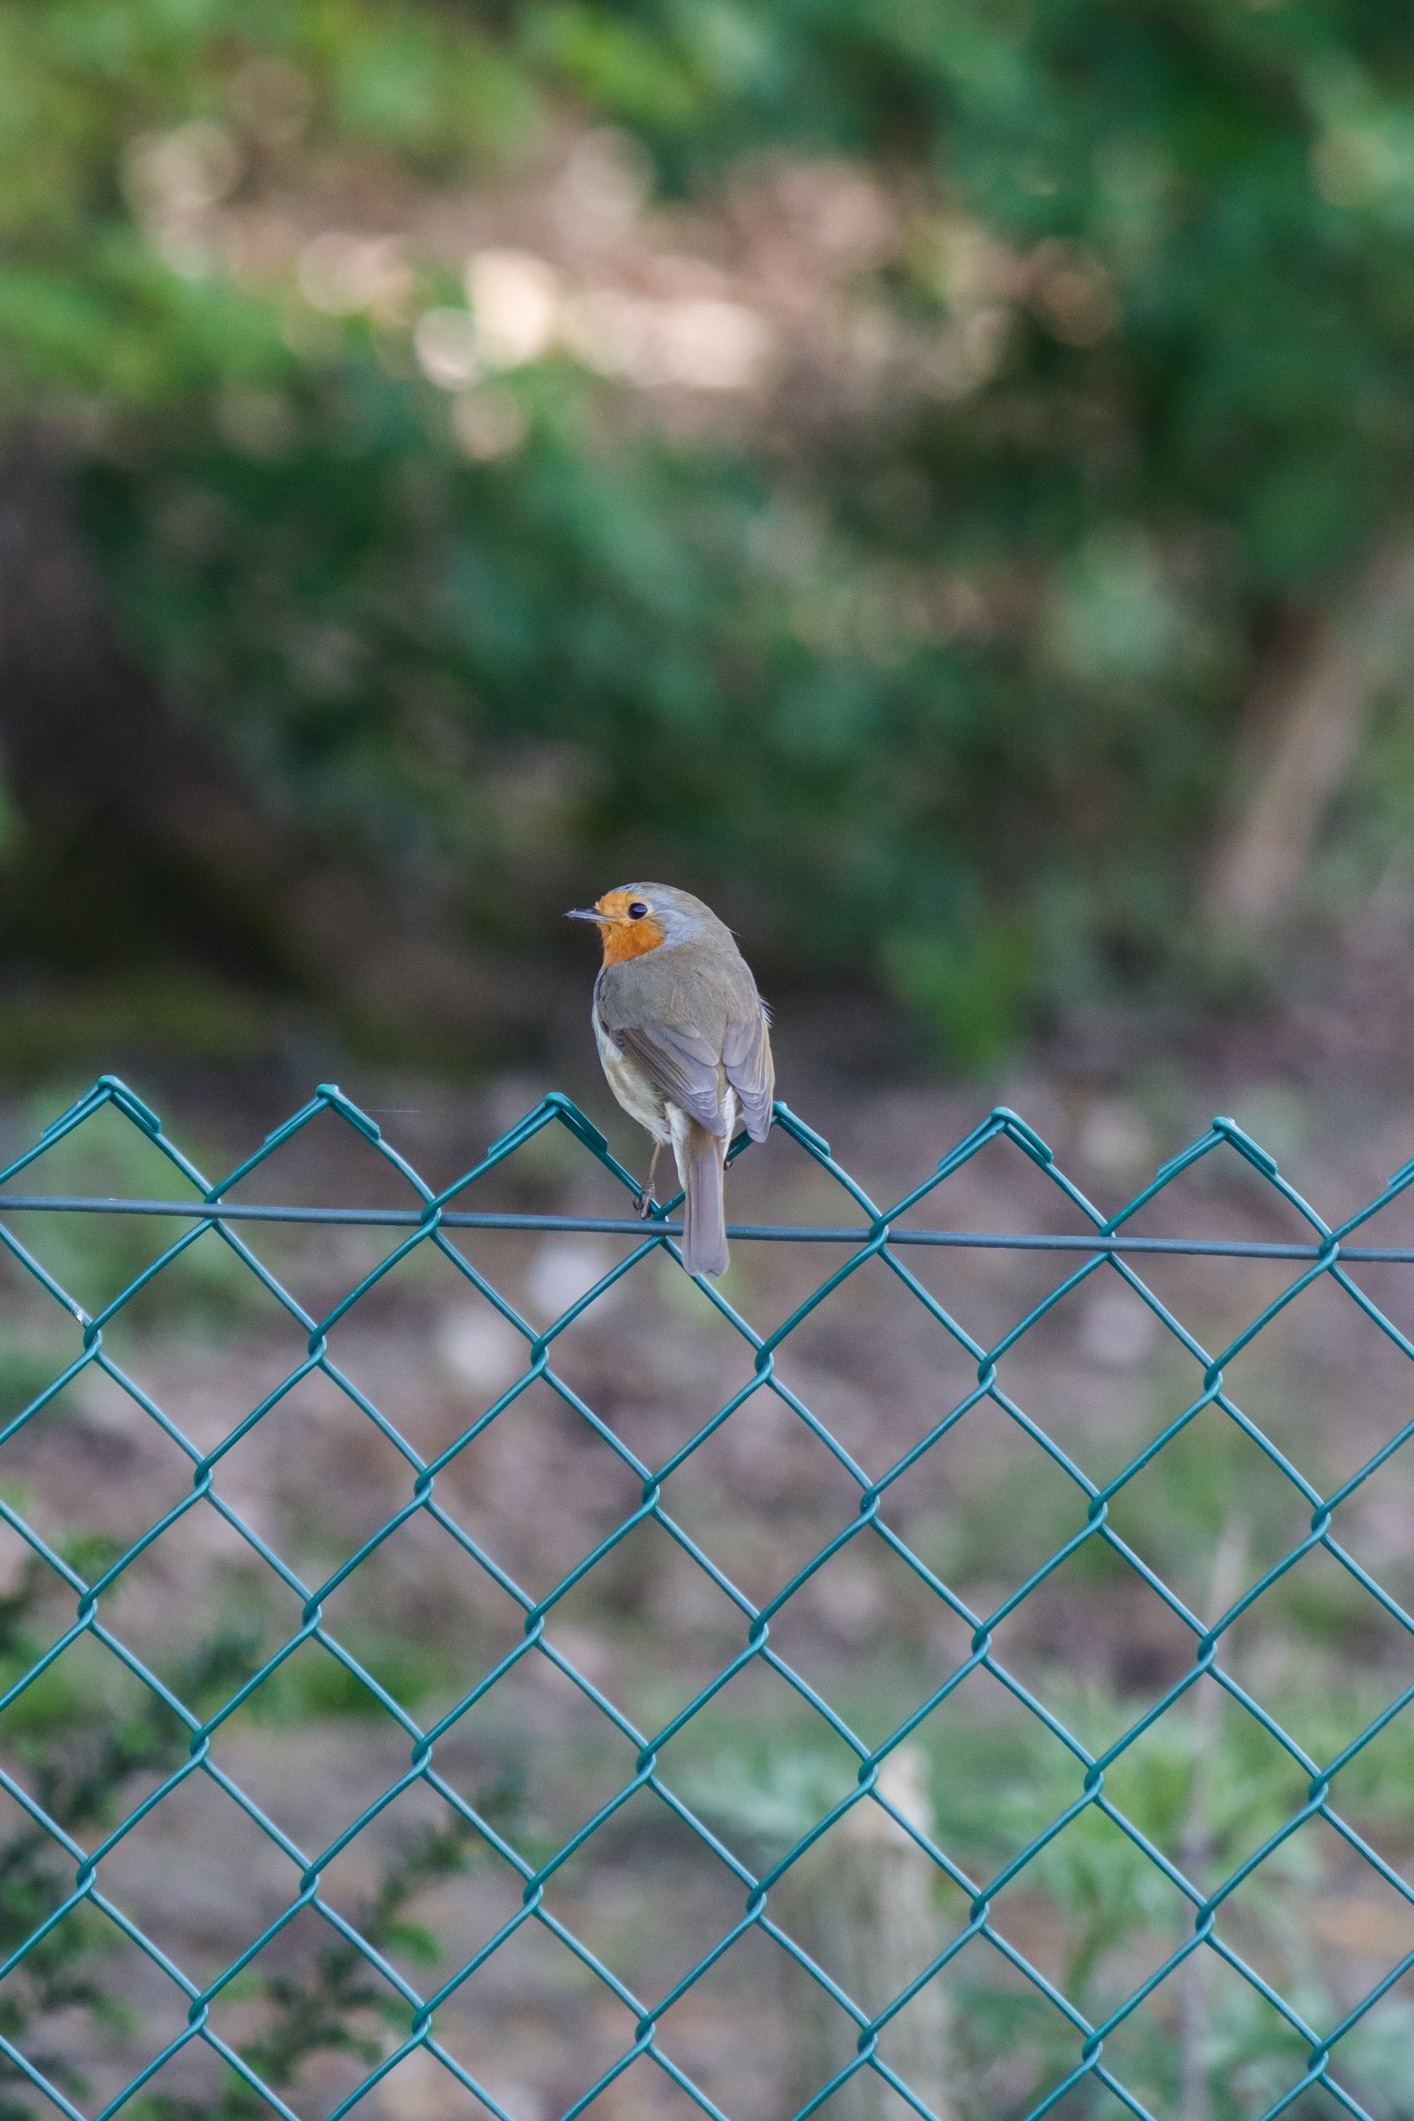
nature, branch, bird, fence, wildlife, beak, sitting, robin, fauna, vertebrate, finch, old world flycatcher, perching bird